History of Vanderbilt Commodores football

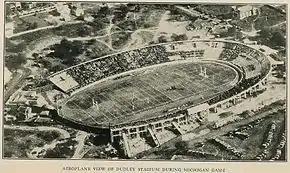
An aerial shot of Dudley Field during its dedication

Freshman Lynn Bomar had a breakout game from the linebacker position on defense. "Georgia would have trampled Vanderbilt to atoms but for Lynn Bomar," wrote "Nashville Tennessean" sportswriter Blinkey Horn. "Lynn Bomar was the stellar performer of the game. In the first-half he made two-thirds of the tackles", and reportedly prevented five Georgia touchdowns that day. Soon after the start of the fourth quarter, with Georgia up 7–0, Jess Neely intercepted a pass, weaving for a return of 25 yards to Georgia's 40-yard line before being brought down by Jim Reynolds. Two long pass attempts failed, and Thomas Ryan lined up to punt. Rupert Smith snuck in behind Ryan, and rushed to recover the 25-yard onside kick from scrimmage, jumping up to get the ball off the bounce among a hoard of Bulldogs, after they had let it bounce, including the outstretched arms of the Bulldogs' Hartley, and raced for a 15-yard touchdown. Rupert added his own extra point and the game ended as a 7–7 tie, giving both Vanderbilt and Georgia an equal right to the claim of a 1921 SIAA title